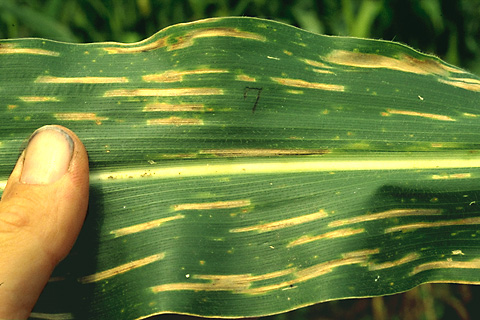
Labels: Corn Gray leaf spot